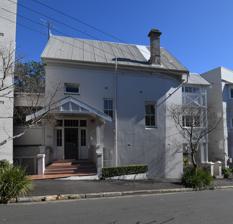
Country: Australia
Year built: 1835
Historic site in New South Wales, Australia Engehurst Engehurst Location Paddington, New South Wales , Australia Coordinates 33°52′50″S 151°13′33″E / 33.8805°S 151.2258°E / -33.8805; 151.2258 Built 1834–1835 Architect John Verge Architectural style(s) Victorian Georgian New South Wales Heritage Register Official name Engehurst Type State heritage (built) Designated 2 April 1999 Reference no. 575 Type Villa Category Residential buildings (private) Location of Engehurst in Sydney Show map of Sydney Engehurst (Australia) Show map of Australia Engehurst is a heritage-listed residence located in Paddington, New South Wales , Australia. It was designed by John Verge and built from 1834 to 1835. It was added to the New South Wales State Heritage Register on 2 April 1999. History Paddington This suburb, which took its name from the London borough, lies in what were once paddocks adjacent to Victoria Barracks . It was the first of the early Sydney suburbs that was not self-sufficient – its inhabitants, unlike those of Balmain or Newtown , where work was available in local industries, had to go away each day to their places of employment. Development of the Eastern Suburbs ( Edgecliff , Double Bay , Point Piper and Woollahra ) surrounded this area with wealthy people's homes so this small hilly suburb lost all hope of harbour views. The area developed after a road was constructed to link up with a pilot station that was to be built at Watsons Bay (South Head Road). John Palmer , the settlement's commissary, refused to allow people to cross his land grant (' Woolloomooloo '), so the road had to follow a roundabout way through Paddington to bypass his 40 hectares (100 acres). Only a handful of workers lived in the area, and it was not until 1838, when it was decided to build a new military barracks in Paddington, that life came to the area. From 1848 when Victoria Barracks had been opened (designed by Lt.-Col. George Barney ) and homes for the soldiers and their families had been erected, Paddington began to assume a real identity...The (barracks site) land was sandy - in fact a huge sandhill was located on the western side of the Greens Road area, and the foundation trenches had to be dug very deep, to locate firm stone for the foundations. Stone was mostly quarried in the area: the stonemasons were free settlers who had worked on erection of the Customs House at what was then Semi- Circular Quay . Once the soldiers and their families moved here, shopkeepers followed. Builders moved into the area and put up 3,800 houses between 1860 and 1890. These terraces give today's Paddington its air of individuality...The first school in the area was opened in the Presbyterian manse in Oxford Street , built in 1845. It is hard to imagine that in 1822 the mansion Juniper Hall (the opposite southern corner of Oxford Street from the Reservoir site) stood alone, without the many neighbours it has today. Set in a flagged garden, it had attic windows that gave panoramic views to Rushcutters Bay and Botany Bay . Juniper Hall was built for Robert Cooper , distiller and emancipist merchant, who with partners James Underwood and Francis Ewen Forbes, had received 40 hectares (100 acres) from Governor Brisbane in c. 1818 , covering the whole of north Paddington, and they agreed to erect three mansions and a distillery there. A distillery was built at the foot of Cascade Street near Taylor Square and Cooper bought out his partners, and only Juniper Hall was erected. The Coopers were part of the social scene of their day and entertained many notables of that time. Today few of the area's original working class residents remain, as the suburb's proximity to the city has made it popular with business and professional people who prefer inner-city living in this historic area. The shopping centre, concentrated on the north side of Oxford Street, has also changed from one serving local needs to one of cafes, speciality shops and boutiques. Much of this is related to the changing population and the Village Bazaar, or Paddington Markets. The bazaar, which has operated since the mid-1970s, draws visitors from all over the city and has contributed to Paddington's development as one of Sydney's favourite tourist spots, along with Bondi Beach and The Rocks . Engehurst The site is located in the Rushcutters Bay Valley, bounded by the Old South Head , New South Head , Point Piper and Boundary Roads, and characterised in the mid-nineteenth century by architect-designed "mansion villas" situated in cultivated grounds for the 'Paddington Gentry.' The site of Engehurst was part of the original seven acre grant to Frederick Augustus Hely and Francis Nicholas Rossi . Engehurst was designed by architect John Verge and built for Frederick Augustus Hely, Principal Superintendent of Convicts, in 1834–1835, located on the original two-point-eight-hectare (seven-acre) grant to Hely and Francis Nicholas Rossi. The house was built using convict labour. Hely was Principal Superintendent of Convicts from 1823 until his death in 1836. After receiving a Crown grant of 1 acre, 2 roods and 2 perches, he purchased 6 acres and 2 roods from Captain Nicholas Rossi, Superintendent of Police, in September 1833 with frontage to new road in the Valley of Rushcutter (subsequently Glenmore Road). Wyoming at Gosford was also designed by Verge for Hely, though it was not built until after Hely's death. The kitchen and servant's wings, built roughly to an H-shaped plan, were under construction in 1834 and were occupied by Hely in 1835. The original wings of servant's offices. Kitchen and stables were connected to each other by a trellis screen and to the main house by a tunnel. Plans were made for screen and to the main house by a tunnel. Plans were made for a two storeyed house facing the service wings across a two storeyed house facing the service wings across a courtyard. By June 1836, it appears Hely had doubts about so grand a scheme, for Verge then designed a decorative pavilion with a pediment and balustrade roof line to site forward of the wings. Hely died in September 1836 and it is uncertain if Engehurst was ever completed to Verge's plans. Hely died in 1836 prior to Engehurst's completion. The Sydney District Council Assessment Book D66 1843–46 describes Engehurst as '....a good large stone cottage with stables, gardener's house, out officers, garden, etc.'. The Hely family advertised the property in 1868 as including 'thirty-one splendid allotments, fourteen fronting Glenmore Road and seventeen from Hely Street. Engehurst was purchased by Ebenezer Vickery and immediately sold to John Elly Begg in 1868. Begg, a Paddington alderman, built the nearby mansion Olive Bank on the grounds of Engehurst in 1869 and the amassed land around the Engehurst property during the following decade. Begg's son purchased the mansion Juniper Hall in 1872. In 1878, John Begg subdivided his property and demolished most of Engehurst in order to create Begg Street (later Ormonde Street). This street crossed the stables, kitchen and main residence. It is thought that stone from demolished wings was used to build part of the first floor (i.e., above the former kitchen wing, source D). The servants' quarters were not affected by the street but were soon engulfed by new development in the late nineteenth century. The surviving portion of Engehurst, on a half acre property, remained as a single residence until, in the 1920s, the flanking apartment buildings were built and the original part divided into flats. Max Kelly , in "A Paddock Full of Houses", writes that there is some doubt if Engehurst was completed, however the description in the For Sale notice 18 March 1886 is much the same as Verge intended and dimensions of rooms similar to those in Verge's drawings. Begg was responsible for the subdivision of the three estates in 1878. Engehurst, with significantly reduced grounds, passed to Robert H. Reynolds, J.P. Reynolds resided here until 1914, at which time the property passed to accountant Phinechas Bear Selig. It appears Engehurst was converted to flats c. 1922 , initially named Silsoe Flats, and later Craigieburn Flats. The building has associations with a number of prominent local identities in both social and political circles and as a reflection of the type of development which was common to the area in the early nineteenth century. Description The site of Engehurst was part of the original two-point-eight-hectare (seven-acre) grant to Hely and Francis Nicholas Rossi. House The building has a simple facade treatment which follows the form and detailing of the original design: a two- to three-storey rendered-stone residence in the Victorian Georgian style. A three-storey gabled section fronting onto Ormond Street has galvanised iron roof and boxed eaves , decorative timber bargeboards and gable screen. Walls are rendered masonry, ashlar lined, and feature stucco string course below eaves. Windows to eastern facade are randomly placed, and are timber multi-paned double hung or casement. An entrance at the southern end has multi-paned door, top and side lights. A small gabled porch supported by timber posts on a rendered masonry base, has decorative timber barge board, gable end, and plasterboard lining to the underside. The northern facade is a parapet wall, and features Classical detailing, including stone pilasters supporting entablatures at both ground and first-floor level. Bare sandstone at ground level, rendered and lined at first-floor level. Tall narrow timber double-hung windows at ground level, stone sills, and internal security grilles . Windows at first-floor level have segmental arched heads and stucco architraves . A three-storey timber-framed addition to the north eastern corner has gable roof with galvanised iron sheeting, similar barge board and gable screen. Exposed timber frame, timber lattice infill at ground level, fibre cement infill to upper floors. Windows are multi-paned casement, unframed sliding glass windows at second-floor level have internal concertina style shutters. Terra cotta tiled courts behind stone and cast-iron fence to Ormond Street. A plaque erected by the Lions Club of Paddington for the bicentenary reads 'Engehurst 1835 Facade of John Verge's Georgian Mansion built for Augustus Hely.' Style: Victorian Georgian External Materials: Sandstone walls, sections rendered and ashlar lined. Galvanised iron sheeting to roof, timber bargeboards and gable screens. Timber-framed addition, fibre cement panels. Timber double hung or casement windows , multi-paned door. Internal Materials: Unseen. Condition As at 25 January 2013, the building's simple facade treatment follows the form and detailing of the original design. The building has some research potential and would have some archaeological potential due to the time it has been in place. Modifications and dates There are two three-storey brick apartment buildings to the north and south. Alterations include, the replacement of a paling fence and concrete retaining wall to the rear alignment with a new concrete block wall in 1972, and the renovation of existing external metal stairs in 1983. In 1987 alterations included bathroom and kitchen renovations, the restoration of the rear balcony , construction of new laundries into existing hallways, and new internal stairs. Conservation work to existing fabric was also undertaken at this time, and included repairs to existing joinery, surfaces and finishes, and some repainting. Heritage listing Engehurst was listed on the New South Wales State Heritage Register on 2 April 1999. See also Australian residential architectural styles References